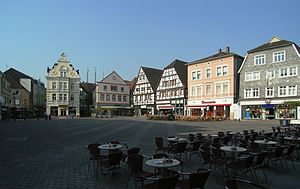
Unna / Historie
Den gamle markedsplads i Unna
Unna er en by i Tyskland i delstaten Nordrhein-Westfalen med omkring 75.000 indbyggere. Byen er administrationssæde i kreisen med samme navn.